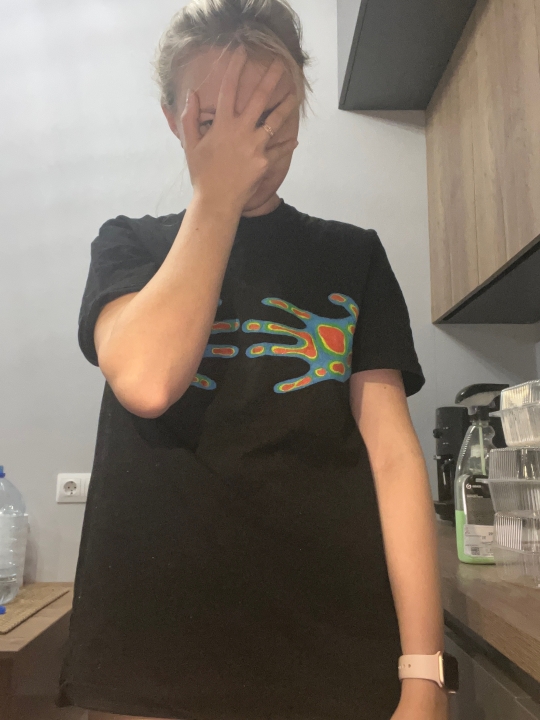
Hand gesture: no_gesture